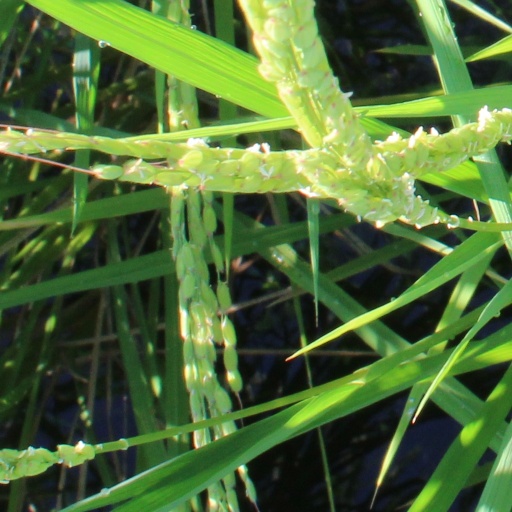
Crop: rice